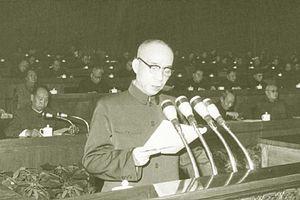
Li Fuchun, né le 22 mai 1900 et mort le 9 janvier 1975, est un homme politique chinois, membre du parti communiste.